Plebiscite of Veneto of 1866

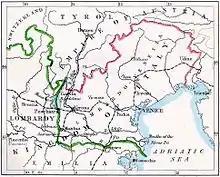
Borders of the Kingdom of Italy

The Treaty of Vienna of 3 October 1866, concluded between Austria and Italy, laid down the conditions of the surrender and stated in its preamble that the Emperor of Austria had ceded the Kingdom of Lombardy-Venetia to the Emperor of the French, who, in turn, had declared himself ready to recognize the reunion of the “Kingdom of Lombardy-Venetia to the states of His Majesty the King of Italy, subject to the consent of the duly consulted populations.” Article 14 of the treaty allowed the inhabitants of the region, who so desired, to move with their property to the states that remained under the rule of the Austrian Empire, thus retaining their status as Austrian subjects. The evacuation of the territory ceded by Austria, detailed in Article 5, would begin immediately after the signing of the peace, the date of which would coincide with the day of the exchange of ratifications of the Treaty of Vienna, as stated in the first article of the treaty.